List of Squid Game characters

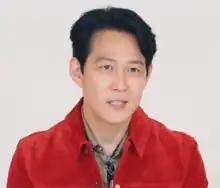
Gi-hun is portrayed by Lee Jung-jae, pictured here in September 2021

Seong Gi-hun, also known as Player 456, is the main protagonist of Squid Game. He is portrayed by Lee Jung-jae. Gi-hun is a gambler down on his luck who gets recruited to play in the Squid Game, a series of deadly childhood games (including "Red Light, Green Light", "Marbles", "Tug of war" and the eponymous Squid game), for a high cash prize, which he ultimately wins. In the second season, he returns to the game to end it. Gi-hun was based on one of the childhood friends of series creator Hwang Dong-hyuk. Gi-hun and Cho Sang-woo were based on Hwang's own personal experiences and represented "two sides" of himself; Gi-hun shared the same aspects of being raised by an economically disadvantaged single mother in the Ssangmun district of Seoul, while Sang-woo reflected on Hwang having attended Seoul National University with high expectations from his family and neighborhood. Hwang said he chose to cast Lee as Gi-hun as to "destroy his charismatic image portrayed in his previous roles".